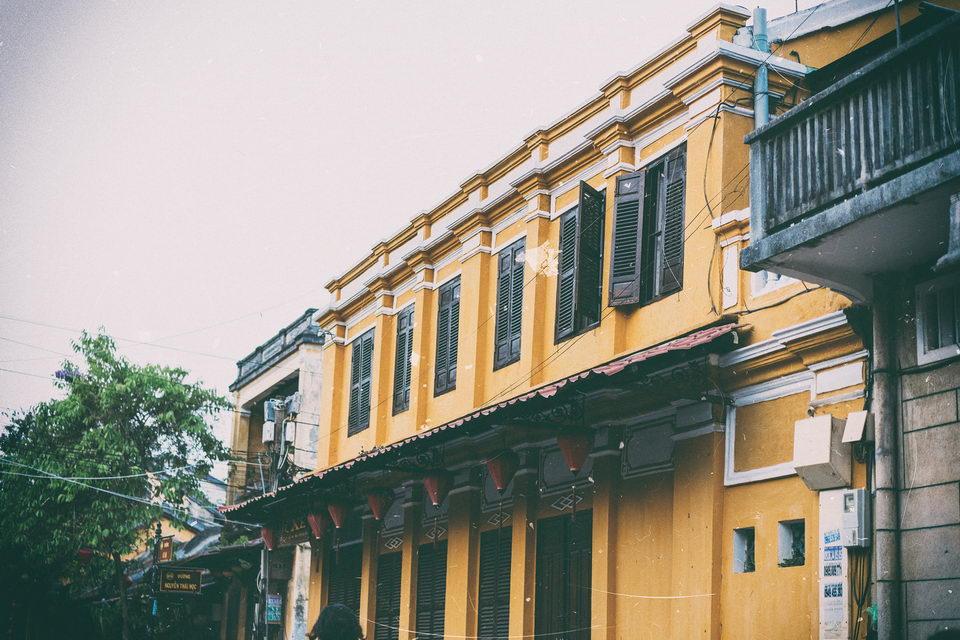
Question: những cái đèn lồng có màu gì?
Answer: có màu đỏ